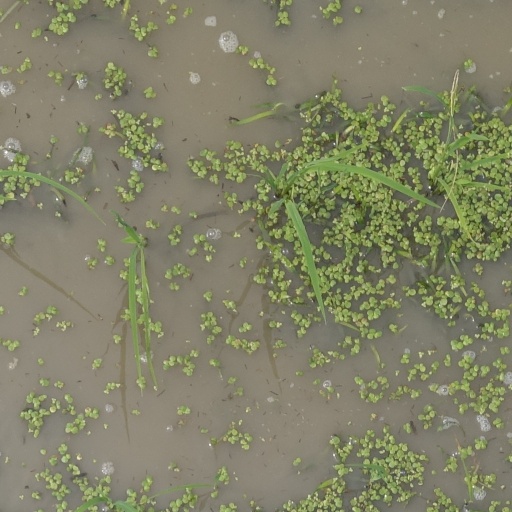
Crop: rice